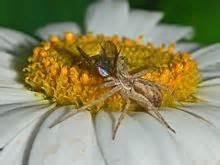
spider